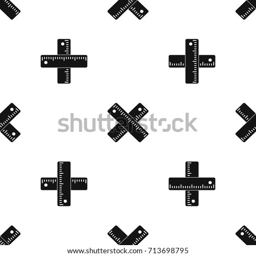
crossed rulers pattern repeat seamless in black color for any design .